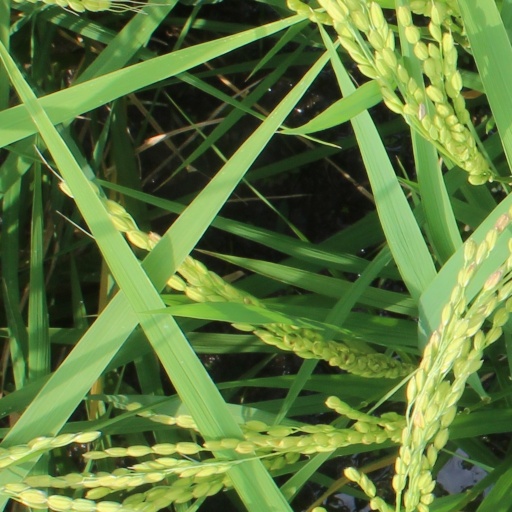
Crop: rice